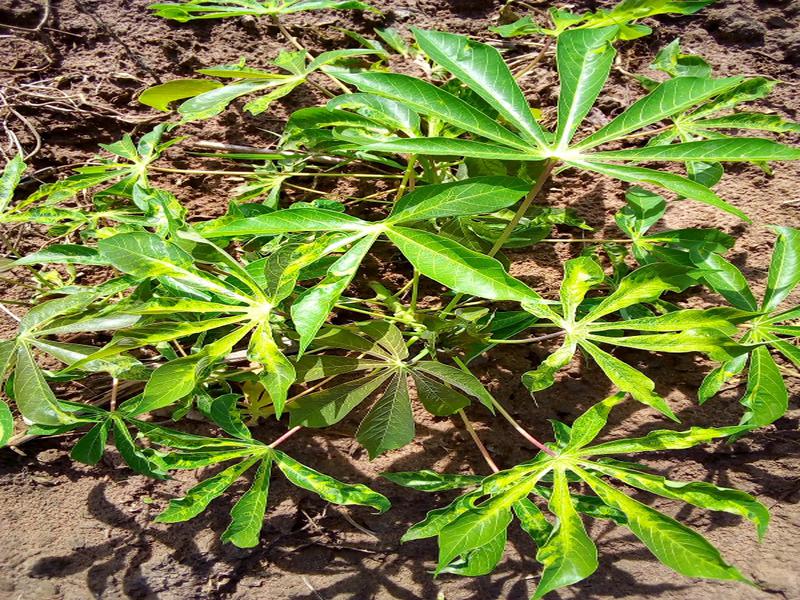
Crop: cassava
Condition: mosaic_disease